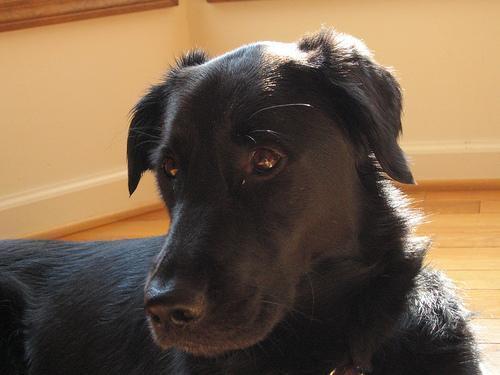
Labrador_retriever